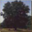
Label: oak_tree